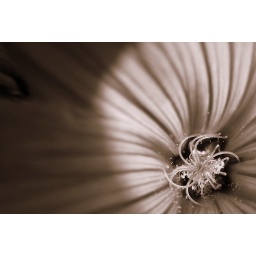
pink flower macro in B&w